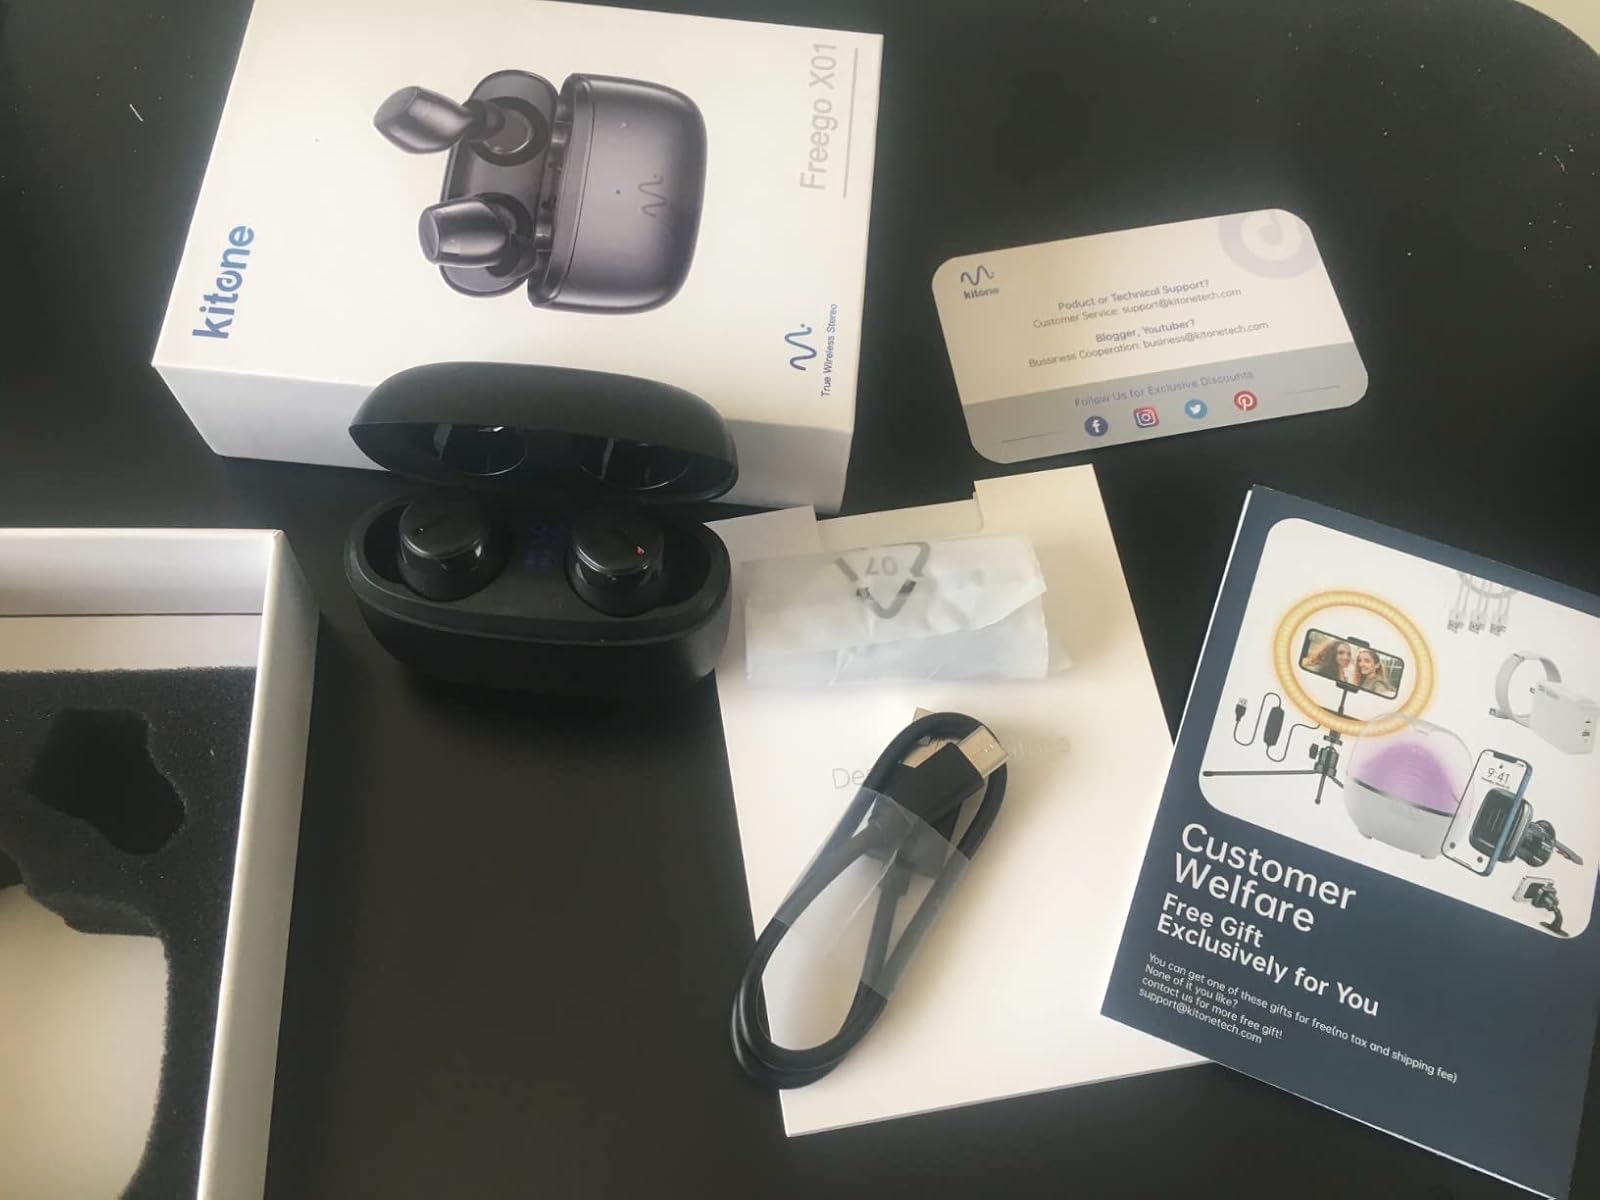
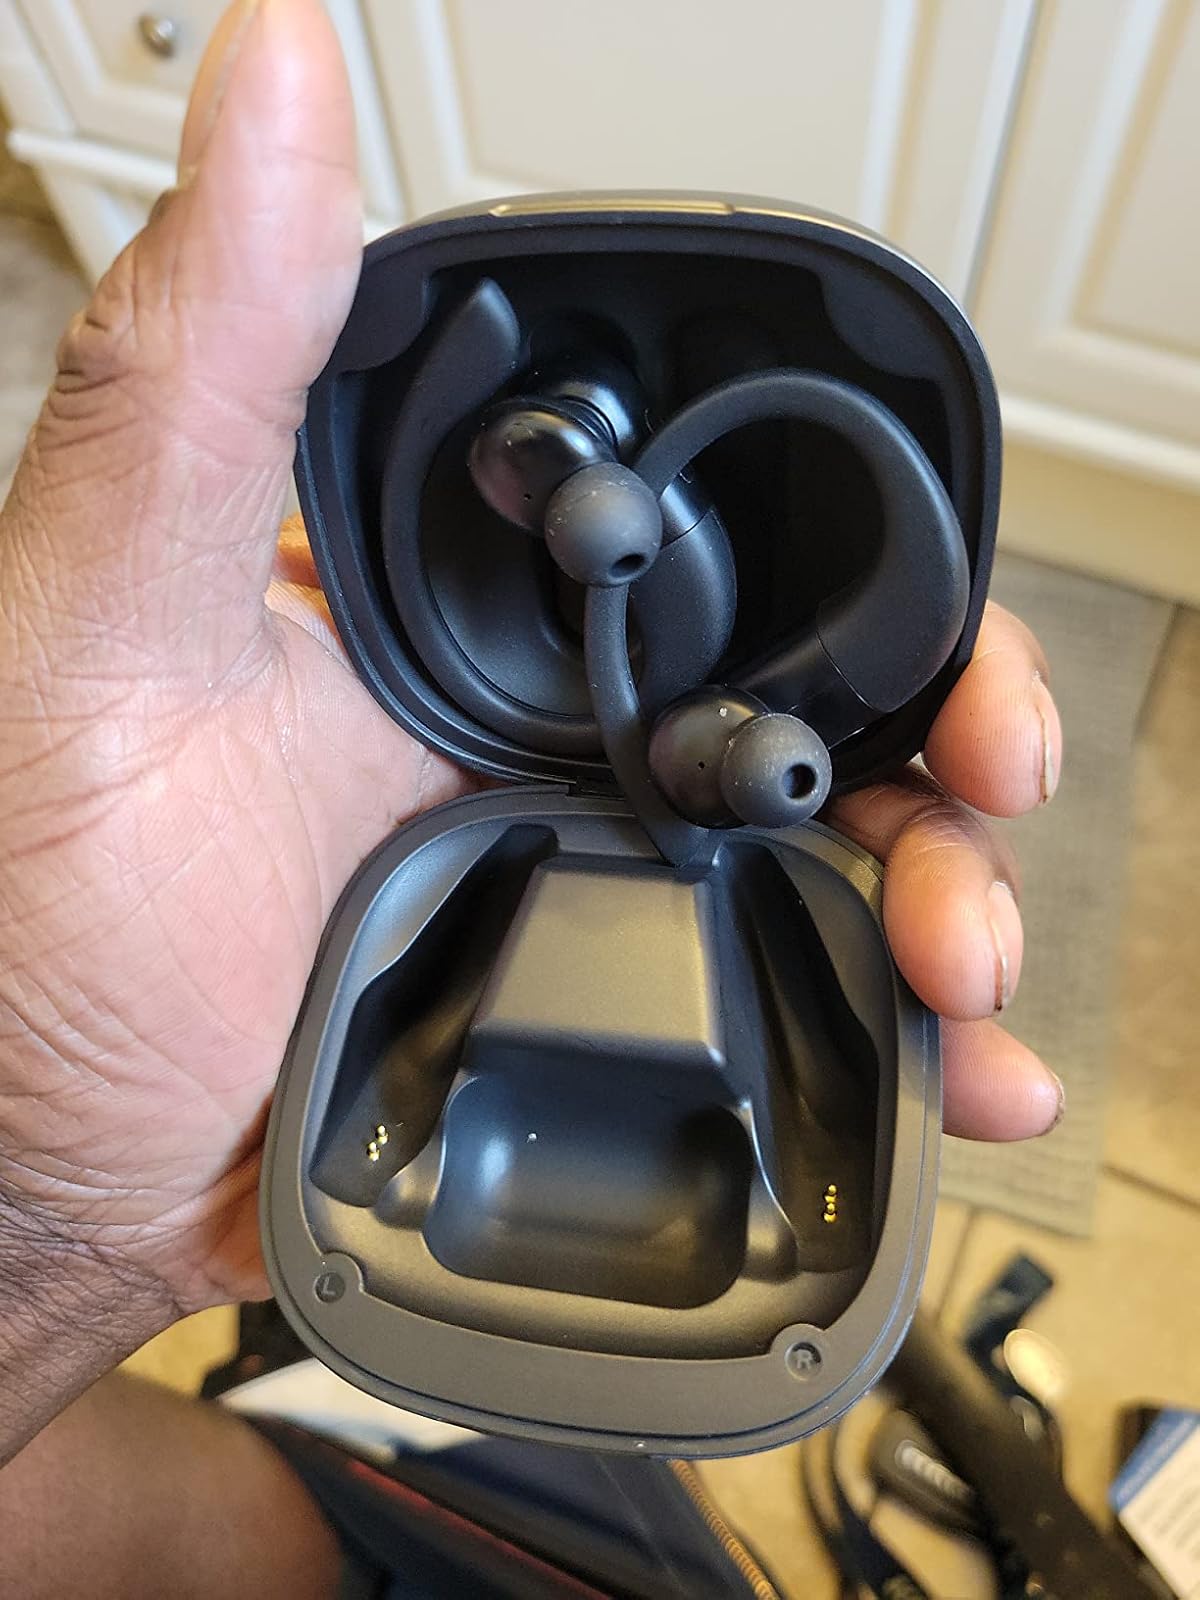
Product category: earbuds
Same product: no